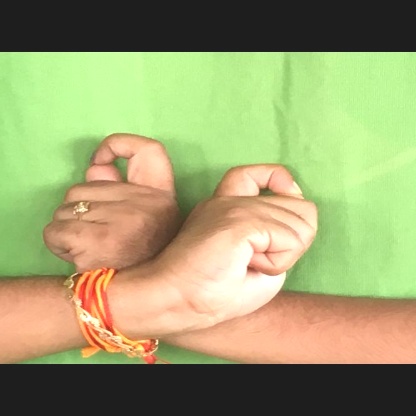
Mudra: Berunda